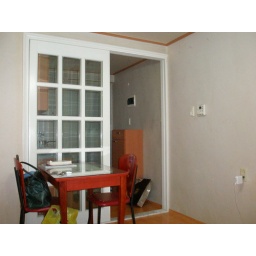
my kitchen is behind the screen and that's my kitchen table, yes in my bedroom